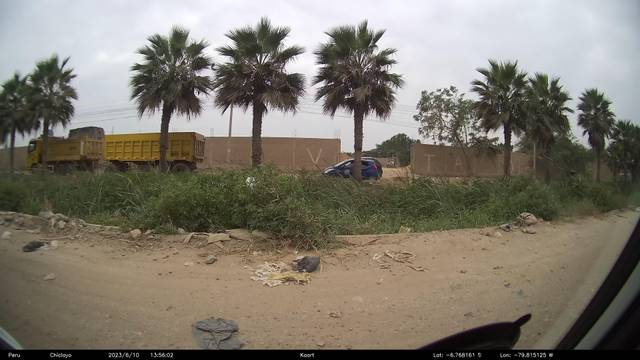
Region: Peru
Coordinates: -6.768, -79.815